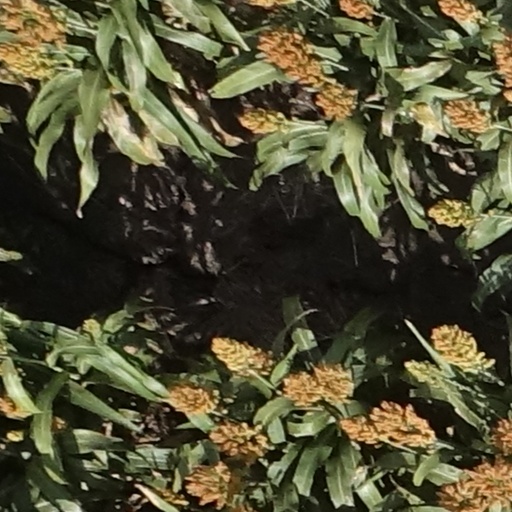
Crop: sorghum